Jim O'Day

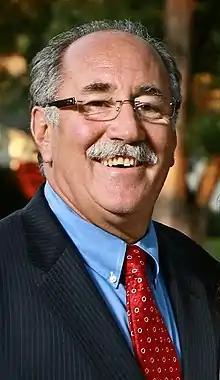
O'Day in September 2012

James J. O'Day (born May 23, 1954 in Worcester) is an American social worker and politician in the Massachusetts House of Representatives.